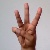
The image shows a hand gesture representing the letter 'W' in Indian Sign Language.